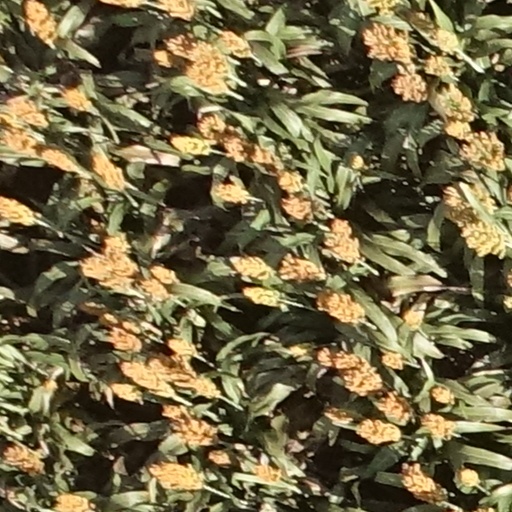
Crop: sorghum